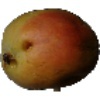
Label: Papaya 1